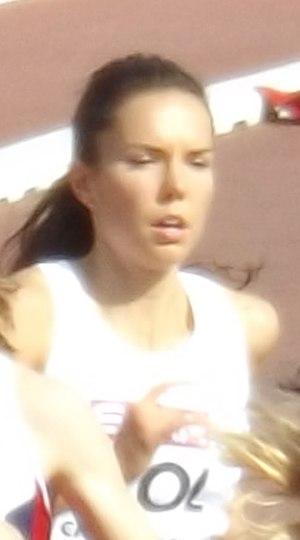
Joanna Jóźwik, née le 30 janvier 1991 à Wałbrzych, est une athlète polonaise spécialiste du 800 mètres.